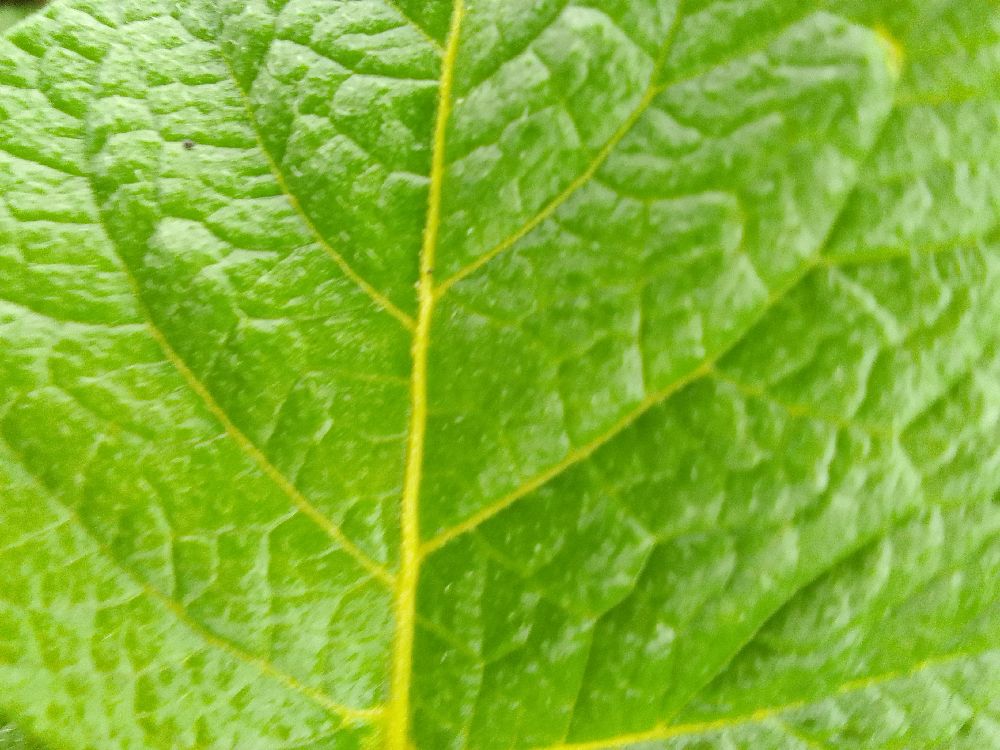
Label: Healthy